Ek Je Chhilo Raja

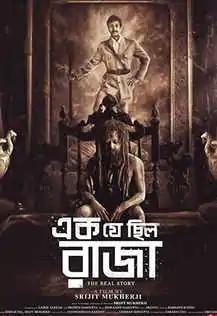
Film poster

Ek Je Chhilo Raja is an Indian Bengali drama film directed by Srijit Mukherji, under the banner of SVF Entertainment Pvt Ltd, starring Jisshu Sengupta in the title role of Maharaja Mahendra Kumar Chowdhury as well as the Bhawal sanyasi. The film also stars Jaya Ahsan, Aparna Sen, Anirban Bhattacharya, Anjan Dutt, Rudranil Ghosh and Sreenanda Shankar. The movie was released during Durga puja 2018.